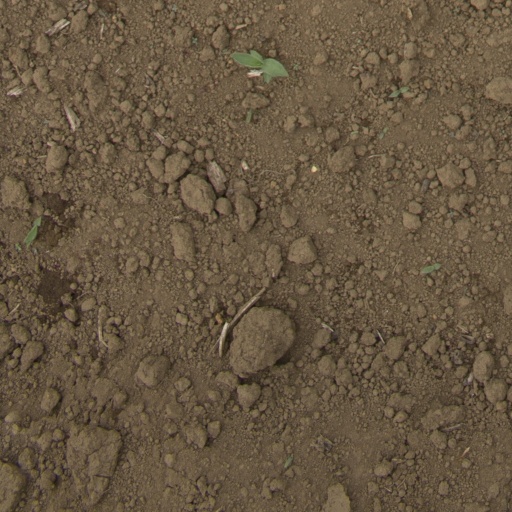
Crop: Jerusalem artichoke